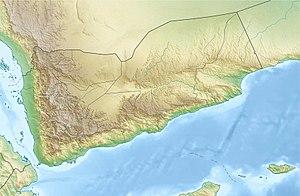
Le 9 août 2018, 51 civils dont 40 enfants ont été tués dans des frappes aériennes contre un bus, dans le nord du Yémen, attribuées à la coalition militaire dirigée par l'Arabie saoudite.
Le Yémen occupe le sud de la péninsule Arabique. Il est entouré à l'ouest par la Mer Rouge, au sud par le Golfe d'Aden et la mer d'Arabie, à l'est par le Sultanat d'Oman et au nord par le Royaume d'Arabie saoudite. Quelques kilomètres seulement le séparent de Djibouti et de l'Érythrée.
La bataille de Sanaa ou coup d'État yéménite de 2014-2015, est une bataille opposant les loyalistes et les Houthis et qui se déroule de septembre 2014 à janvier 2015.
La bataille de l'aéroport d'Aden se déroule le 19 mars 2015 quelques jours après le limogeage de Abdel Hafedh al-Sakkaf, commandant des Forces spéciales par le président Abdrabbo Mansour Hadi.
La bataille d'al-Hodeïda est une bataille qui oppose, lors de la guerre civile yéménite, les Houthis aux partisans d'Abdrabbo Mansour Hadi et qui se déroule du 13 juin 2018 au 12 janvier 2019.